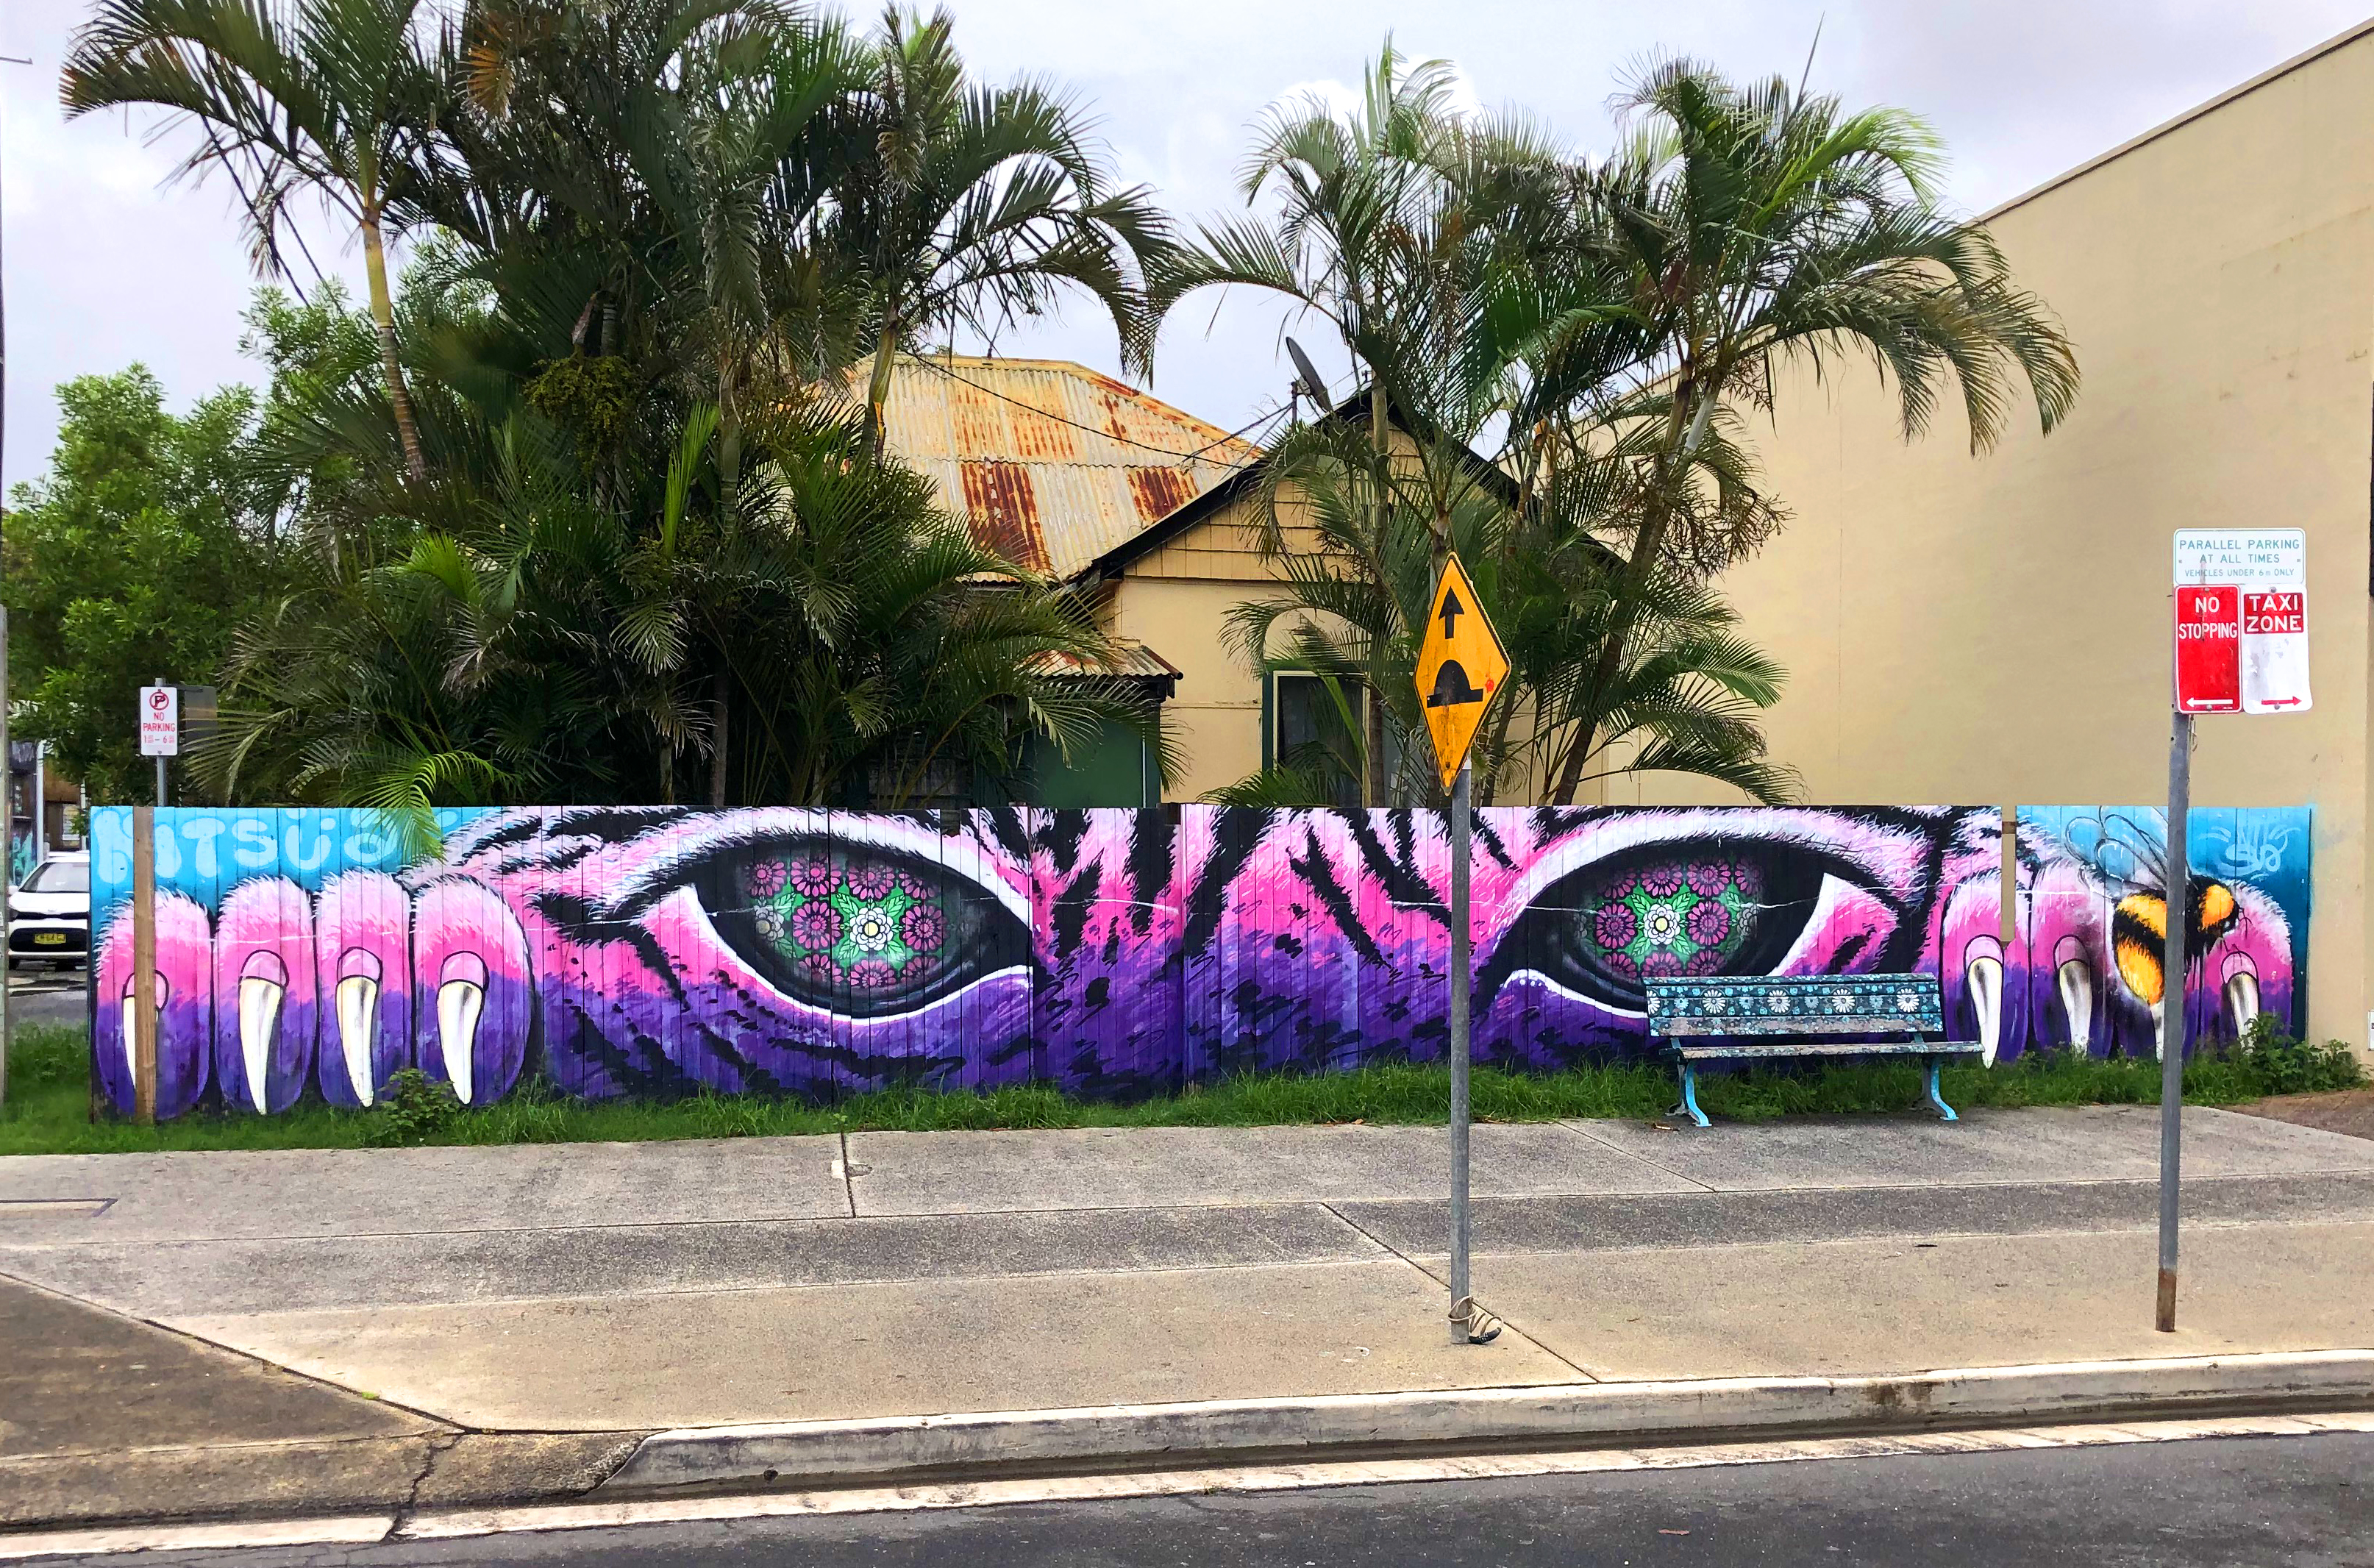
art, graffiti, painting, cool, wall, color, brick, street art, urban art, urban, artistic, grunge, colorful, illustration, design, arts, mural, spray paint, psychedelic art, paint, material, brickwork, road, street, texture, city, youth, symbol, spray, modern, concrete, artwork, creativity, culture, wall art, graffiti art, vandal, urban area, vandalism, cat, eyes, pink, purple, claws, tiger, house, fence, palm trees, sidewalk, traffic sign, sky, plant, tree, azure, building, automotive design, architecture, asphalt, font, violet, cloud, rolling, magenta, facade, Tints and shades, motor vehicle, road surface, leisure, visual arts, automotive wheel system, palm tree, graphics, advertising, event, drawing, town, arecales, graphic design, transport, arch